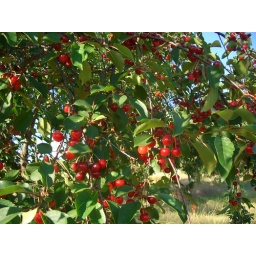
There were a lot of trees around the house especially cherry trees :). I got carried away as usual :s...